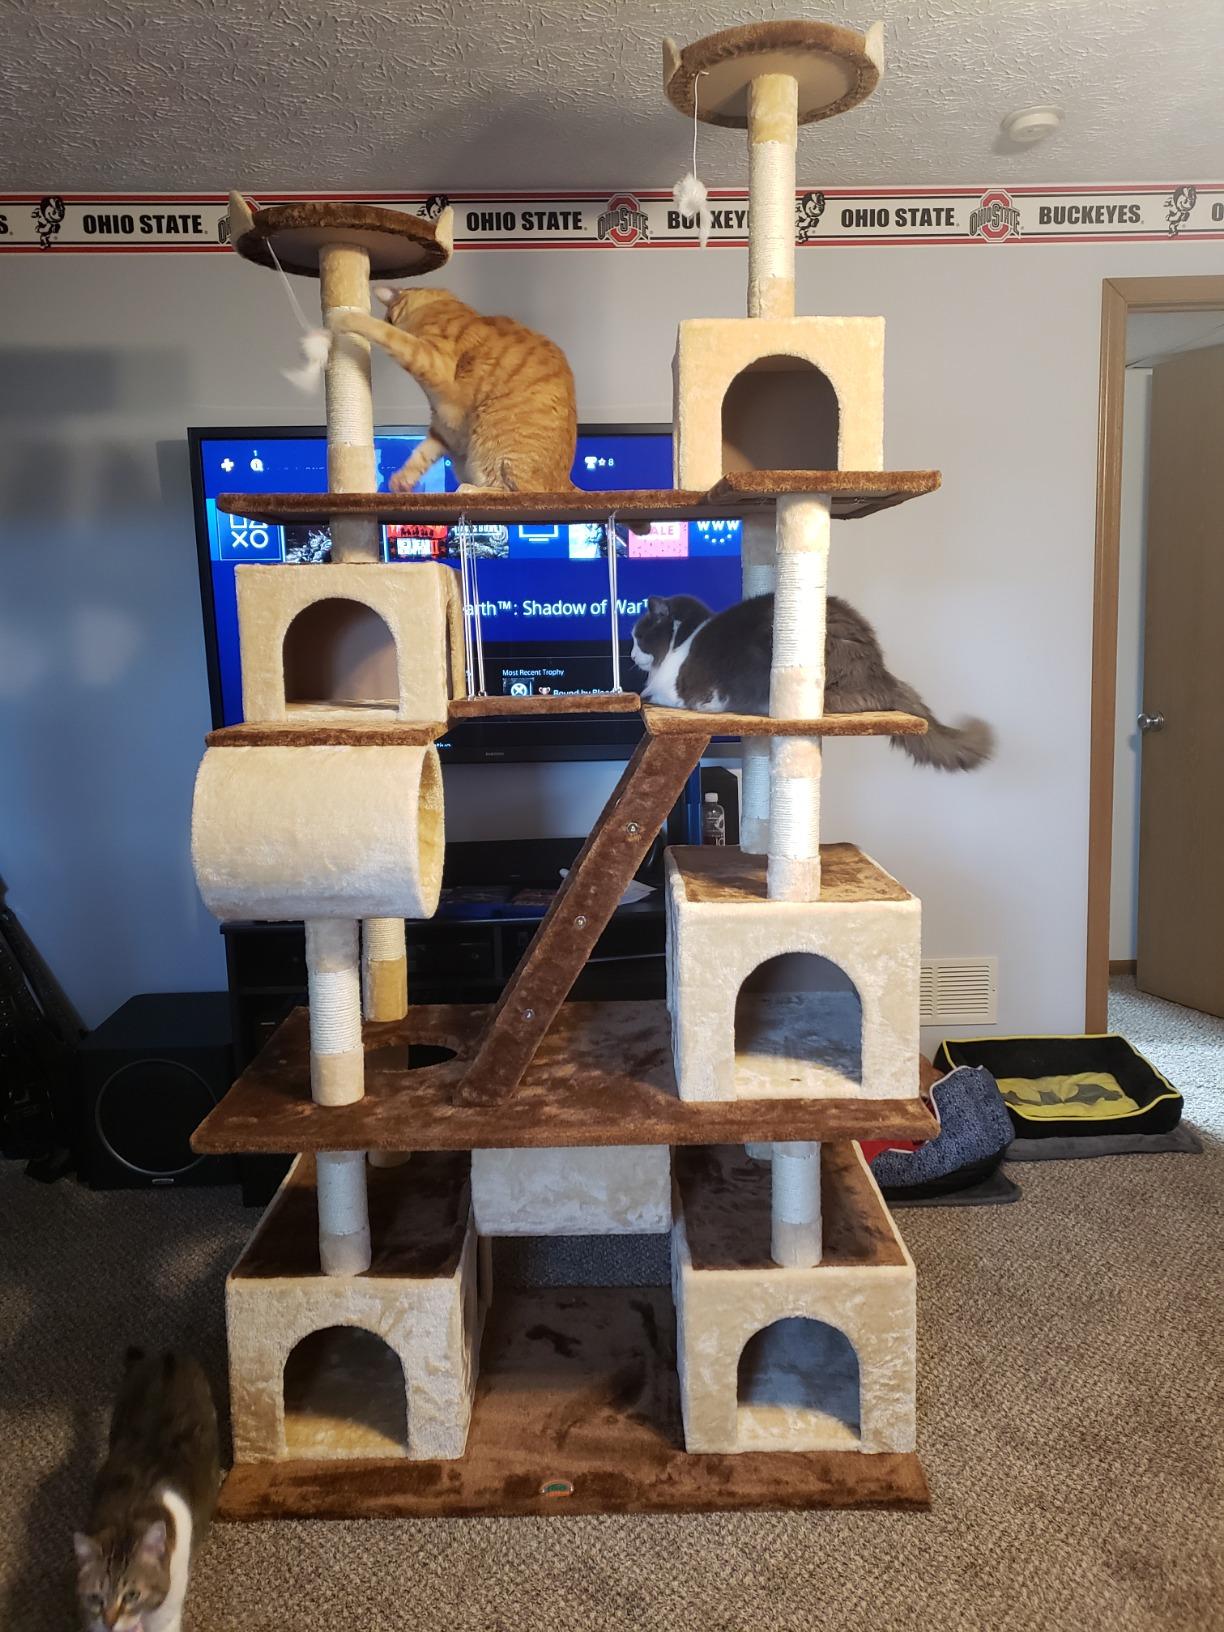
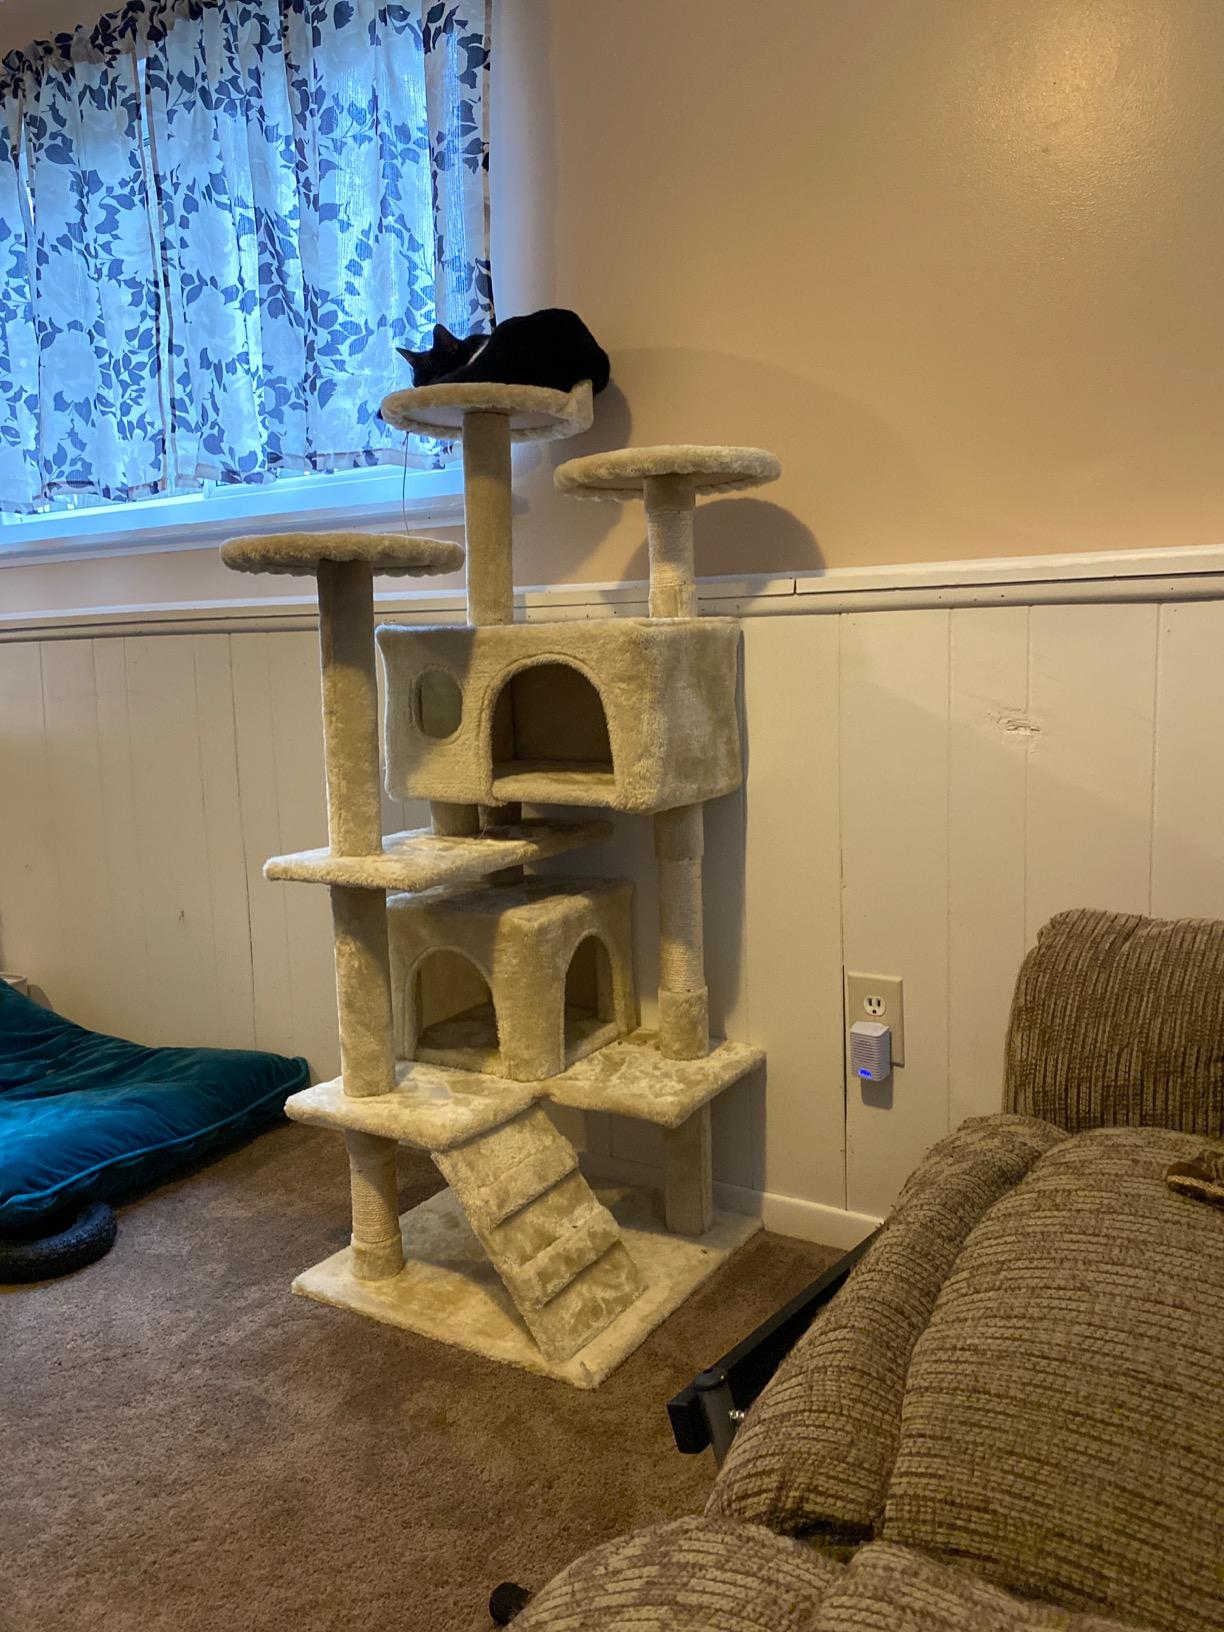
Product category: items_cat tree
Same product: no